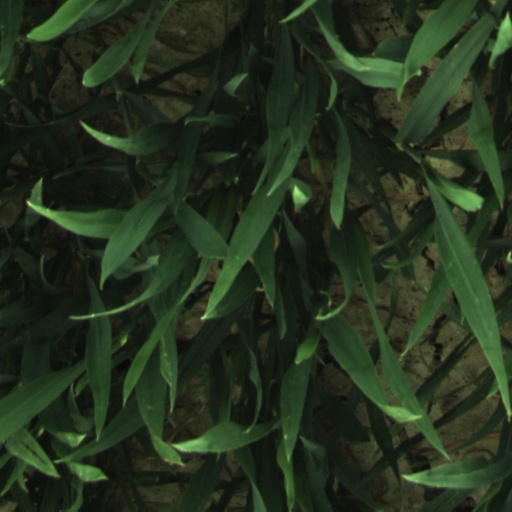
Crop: wheat